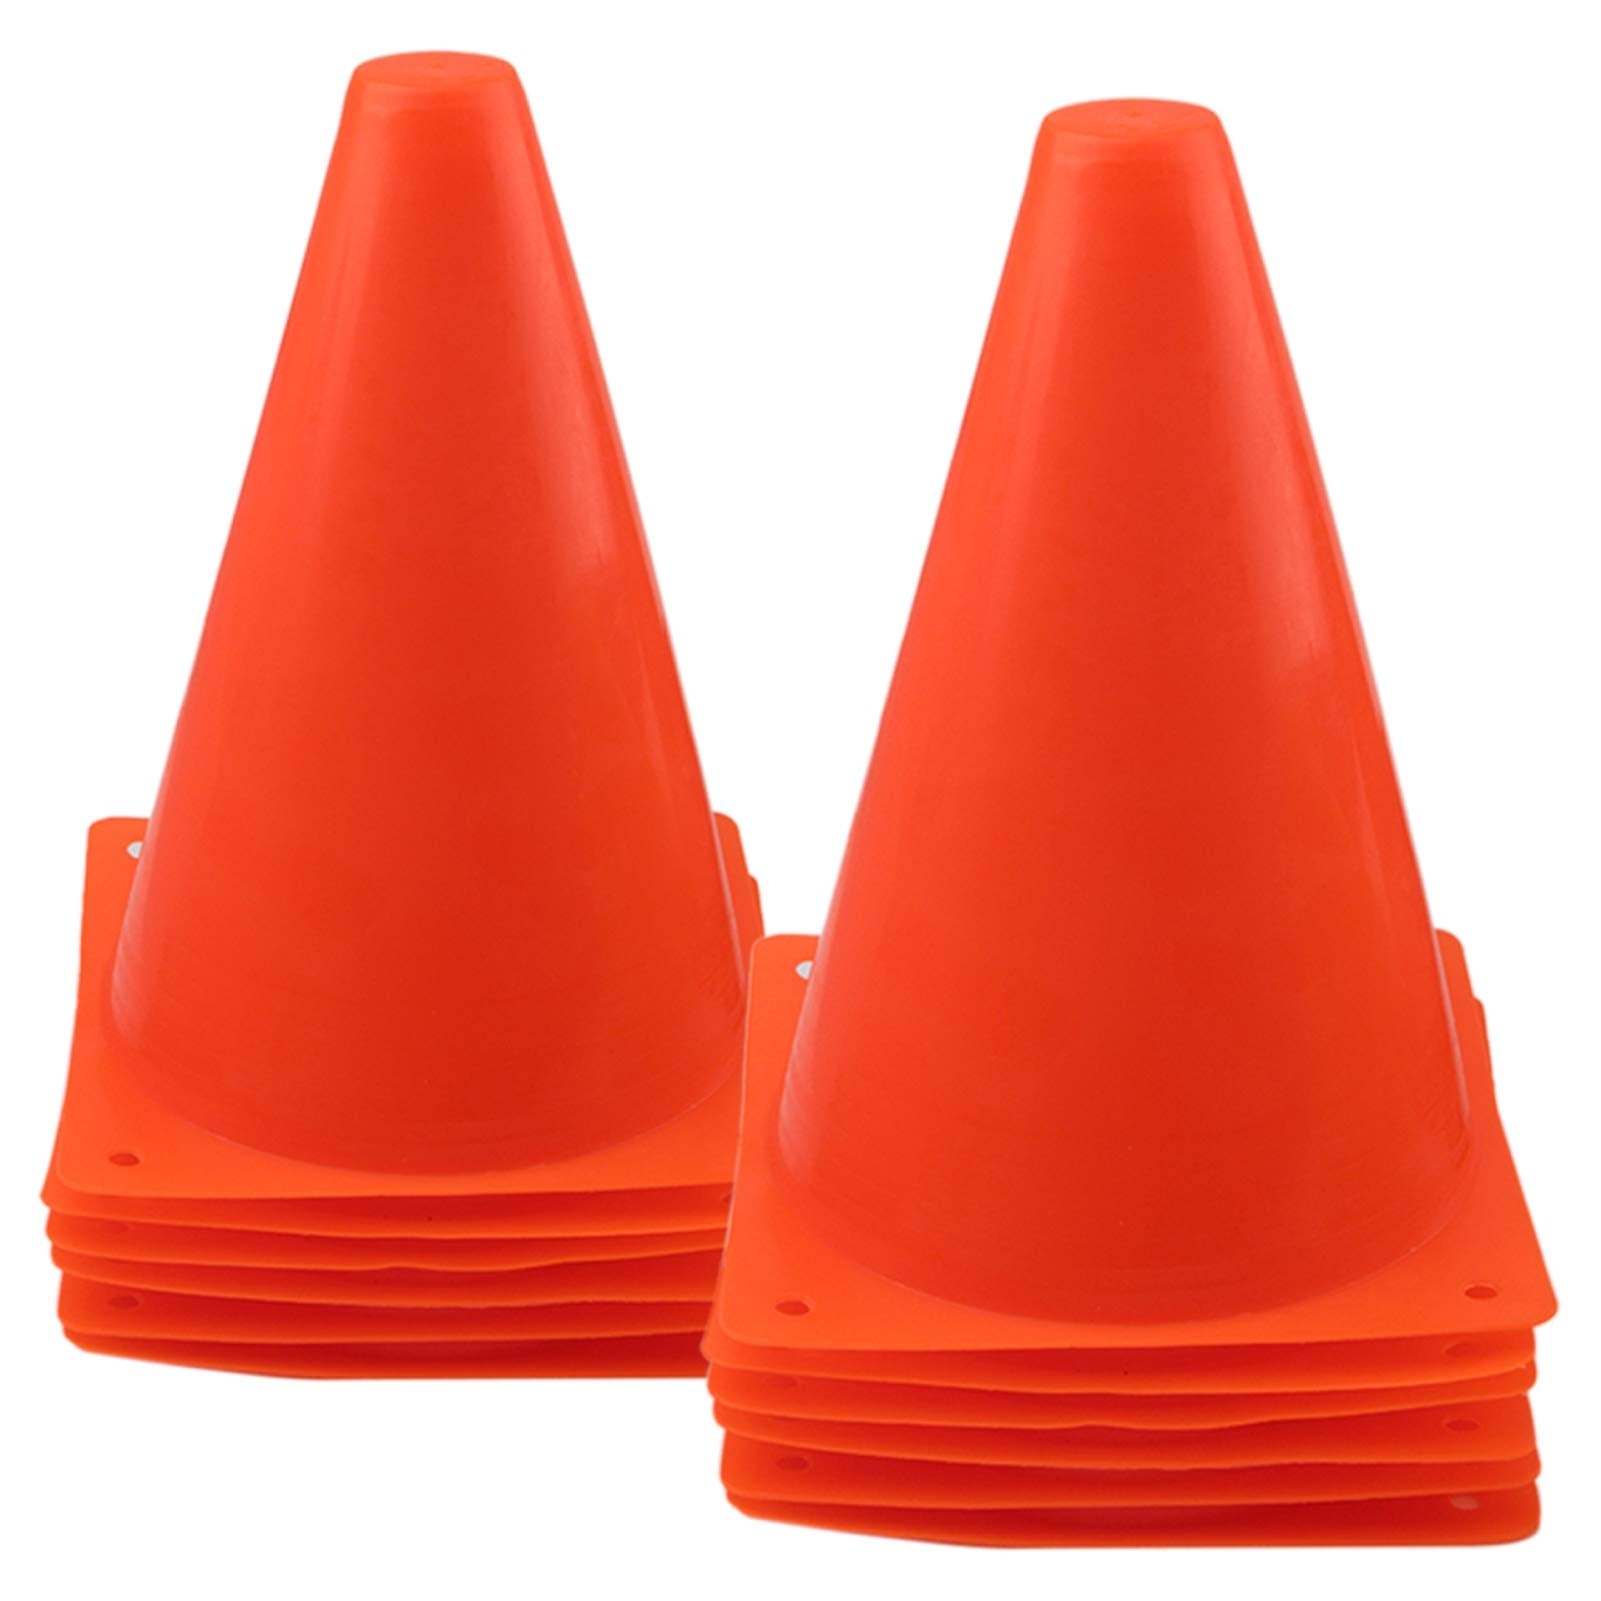
Mirepty 7 Inch Plastic Traffic Cones Sport Training Agility Marker Cone for Soccer, Skating, Football, Basketball, Indoor and Outdoor Games (Orange, 12 Pack)
Brand: Mirepty Color: Orange, 12 Pack Features: Durable Material: the soccer cones are made of soft polyethylene vinyl, lightweight and practical. Ergonomic Design: if training cones get trampled on or squeezed, they retract into their original shapes. Travel-friendly Size Skating Cones: 7.0' height x 5.31' diameter, 0.10 lb weight, set of 12, easy to take with. Multi Purpose: 7' traffic cones are perfect for sports training, outdoor games or construction themed birthday party decorations. Sports cones are designed for use on any surface - grass, concrete, gym floors, cement, and more. Details: Product Description: 1. Four holes on road cones for attachment, easily stack on top of each for easy storage and transportation. 2. Sports cones are designed for use on any surface - grass, concrete, gym floors, cement, and more. 3. Featuring a bright orange color, the reflective traffic cones are easily recognizable in the outdoors. 4. Suitable for both indoor and outdoor games, no need to worry about leaving sports cones outside when it's sunny, rainy, snowy or foggy. Packing: Soccer Cone * 12 Package Dimensions: 10.2 x 6.3 x 5.7 inches Binding: Sports
Brand: Mirepty
Category: Sporting Goods > Athletics > Coaching & Officiating > Field & Court Boundary Markers > Boundary Cones